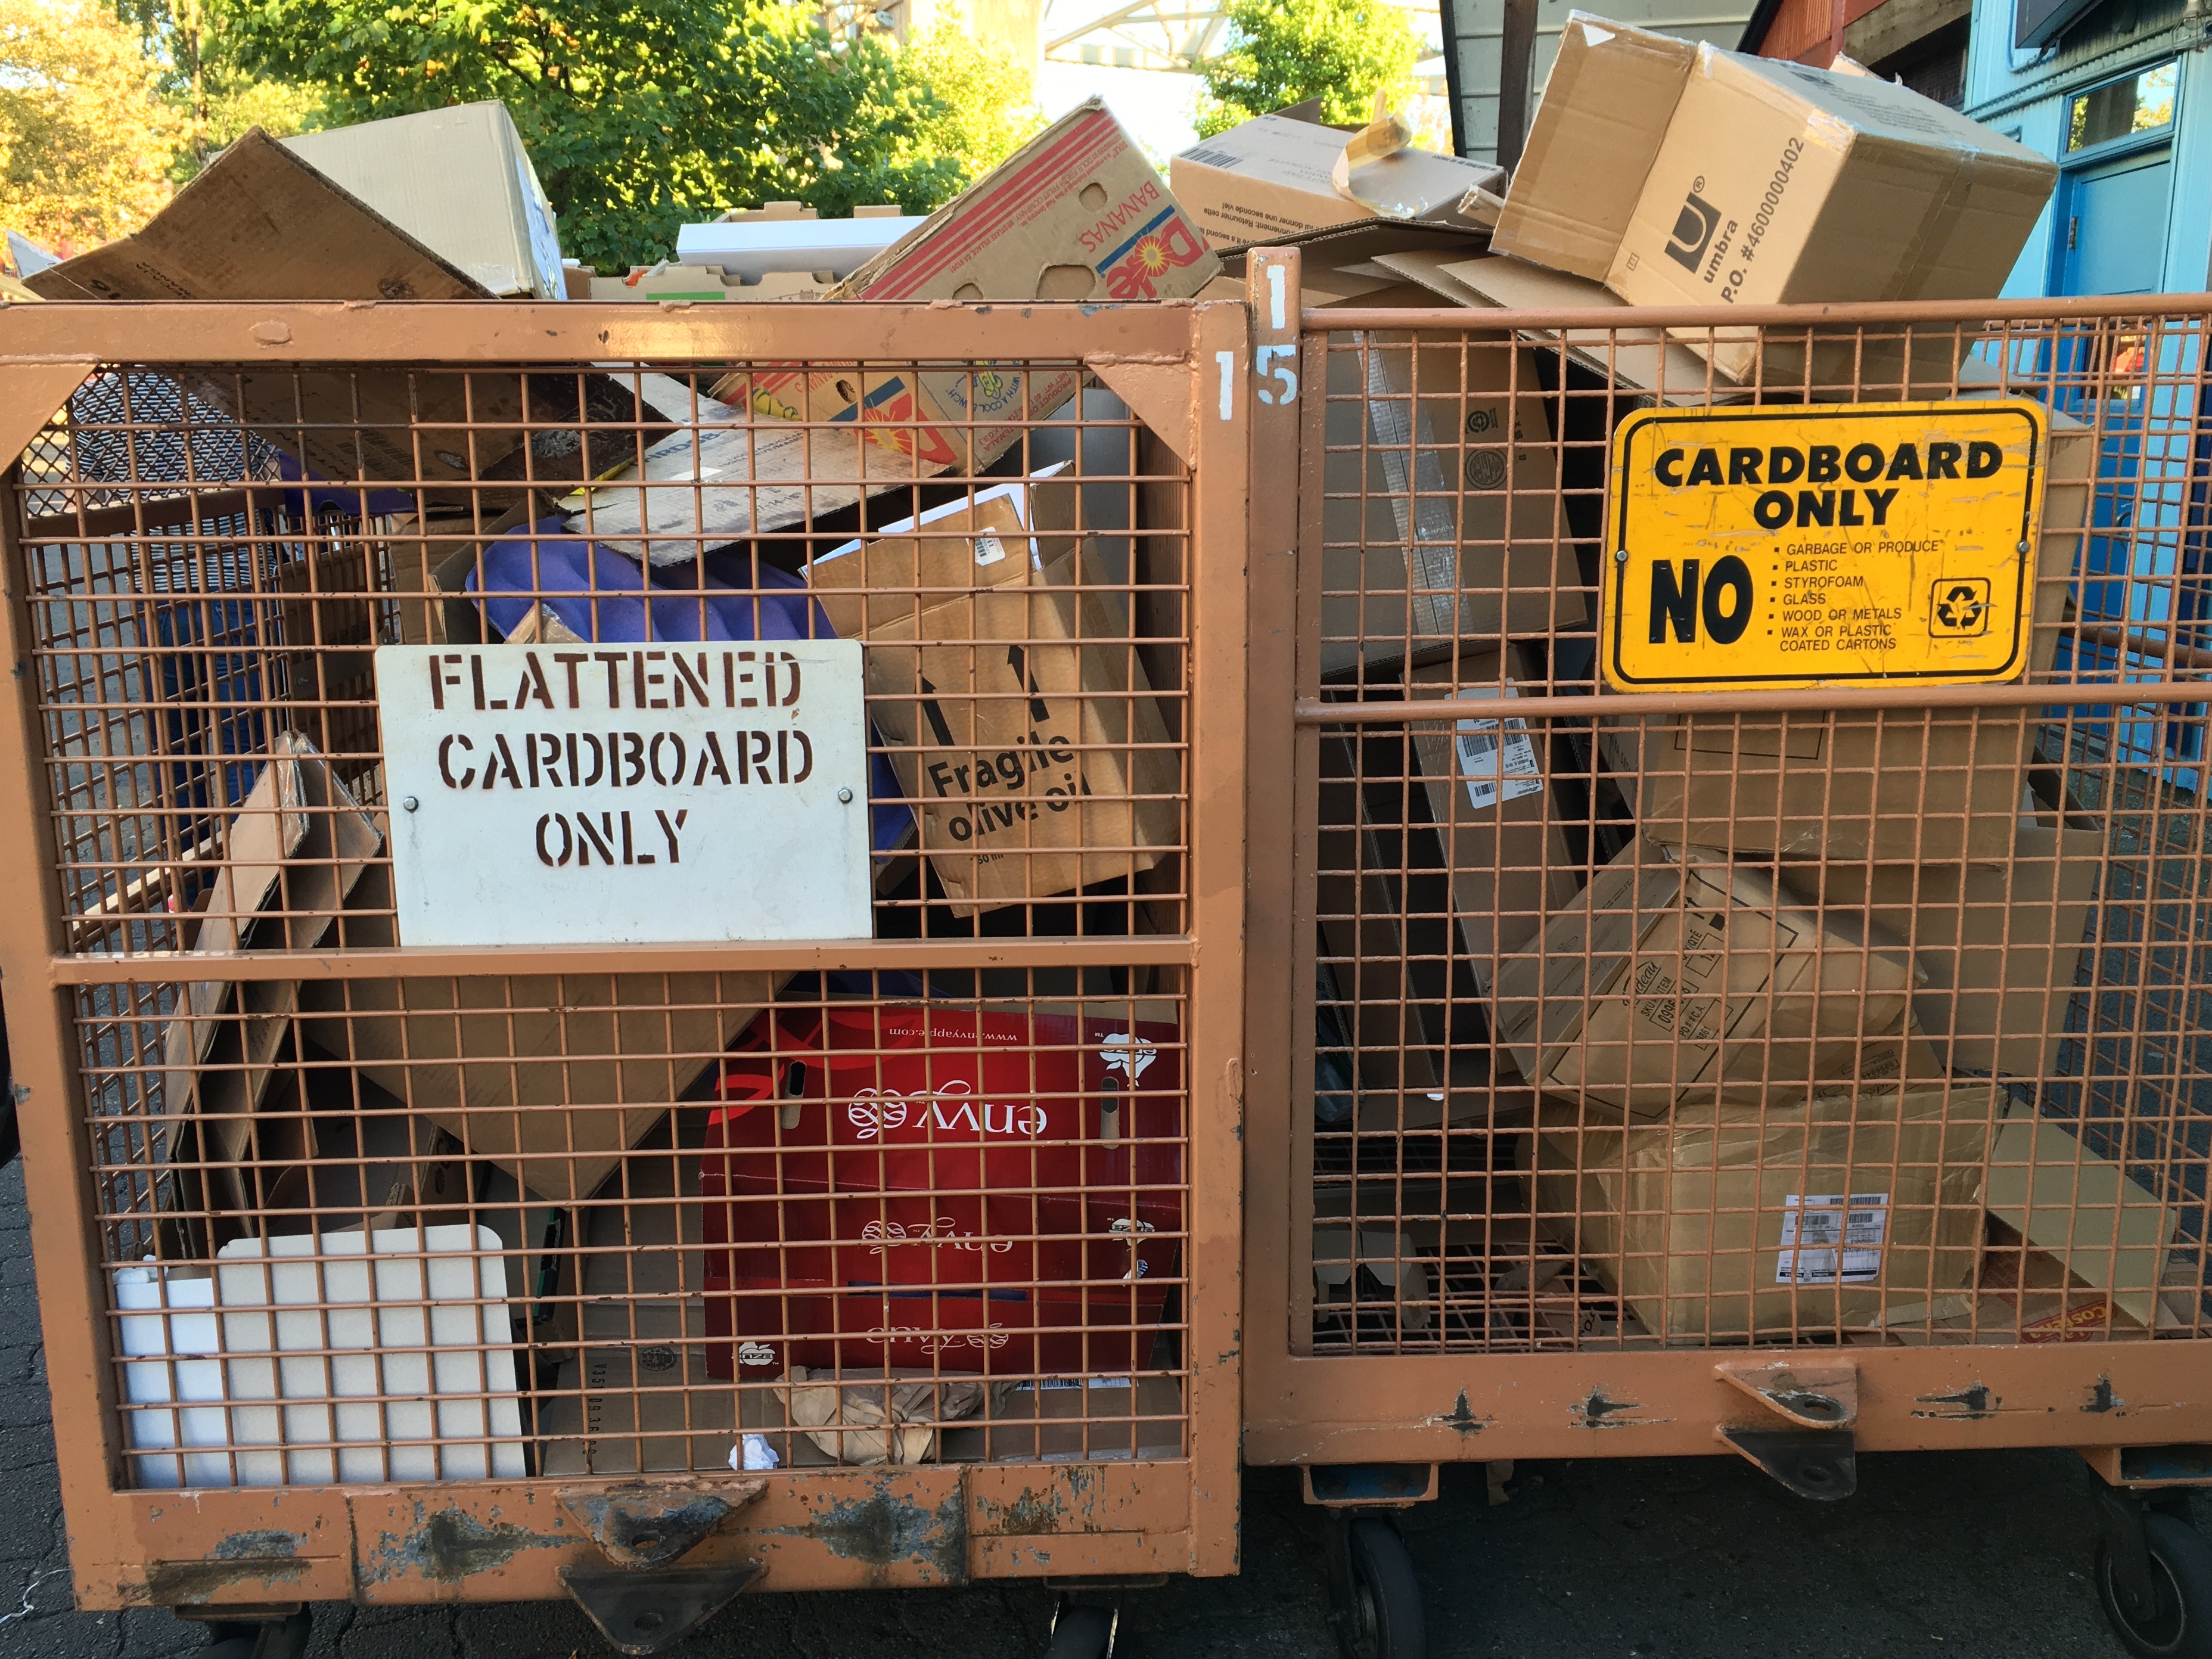
cage, stall, animal shelter